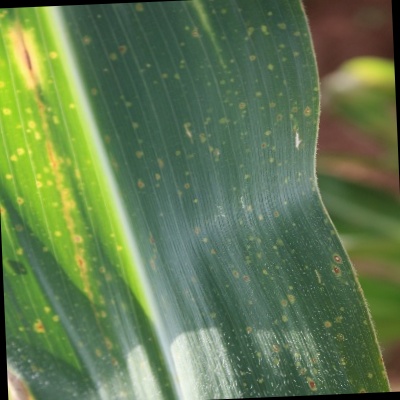
Label: Corn_(Maize)___Leaf_Spot